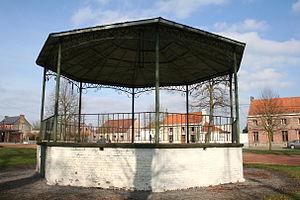
Ville-Pommerœul (Belgique), place de Ville – Le kiosque.
Ville-Pommerœul est une section de la commune belge de Bernissart située en Région wallonne dans la province de Hainaut.